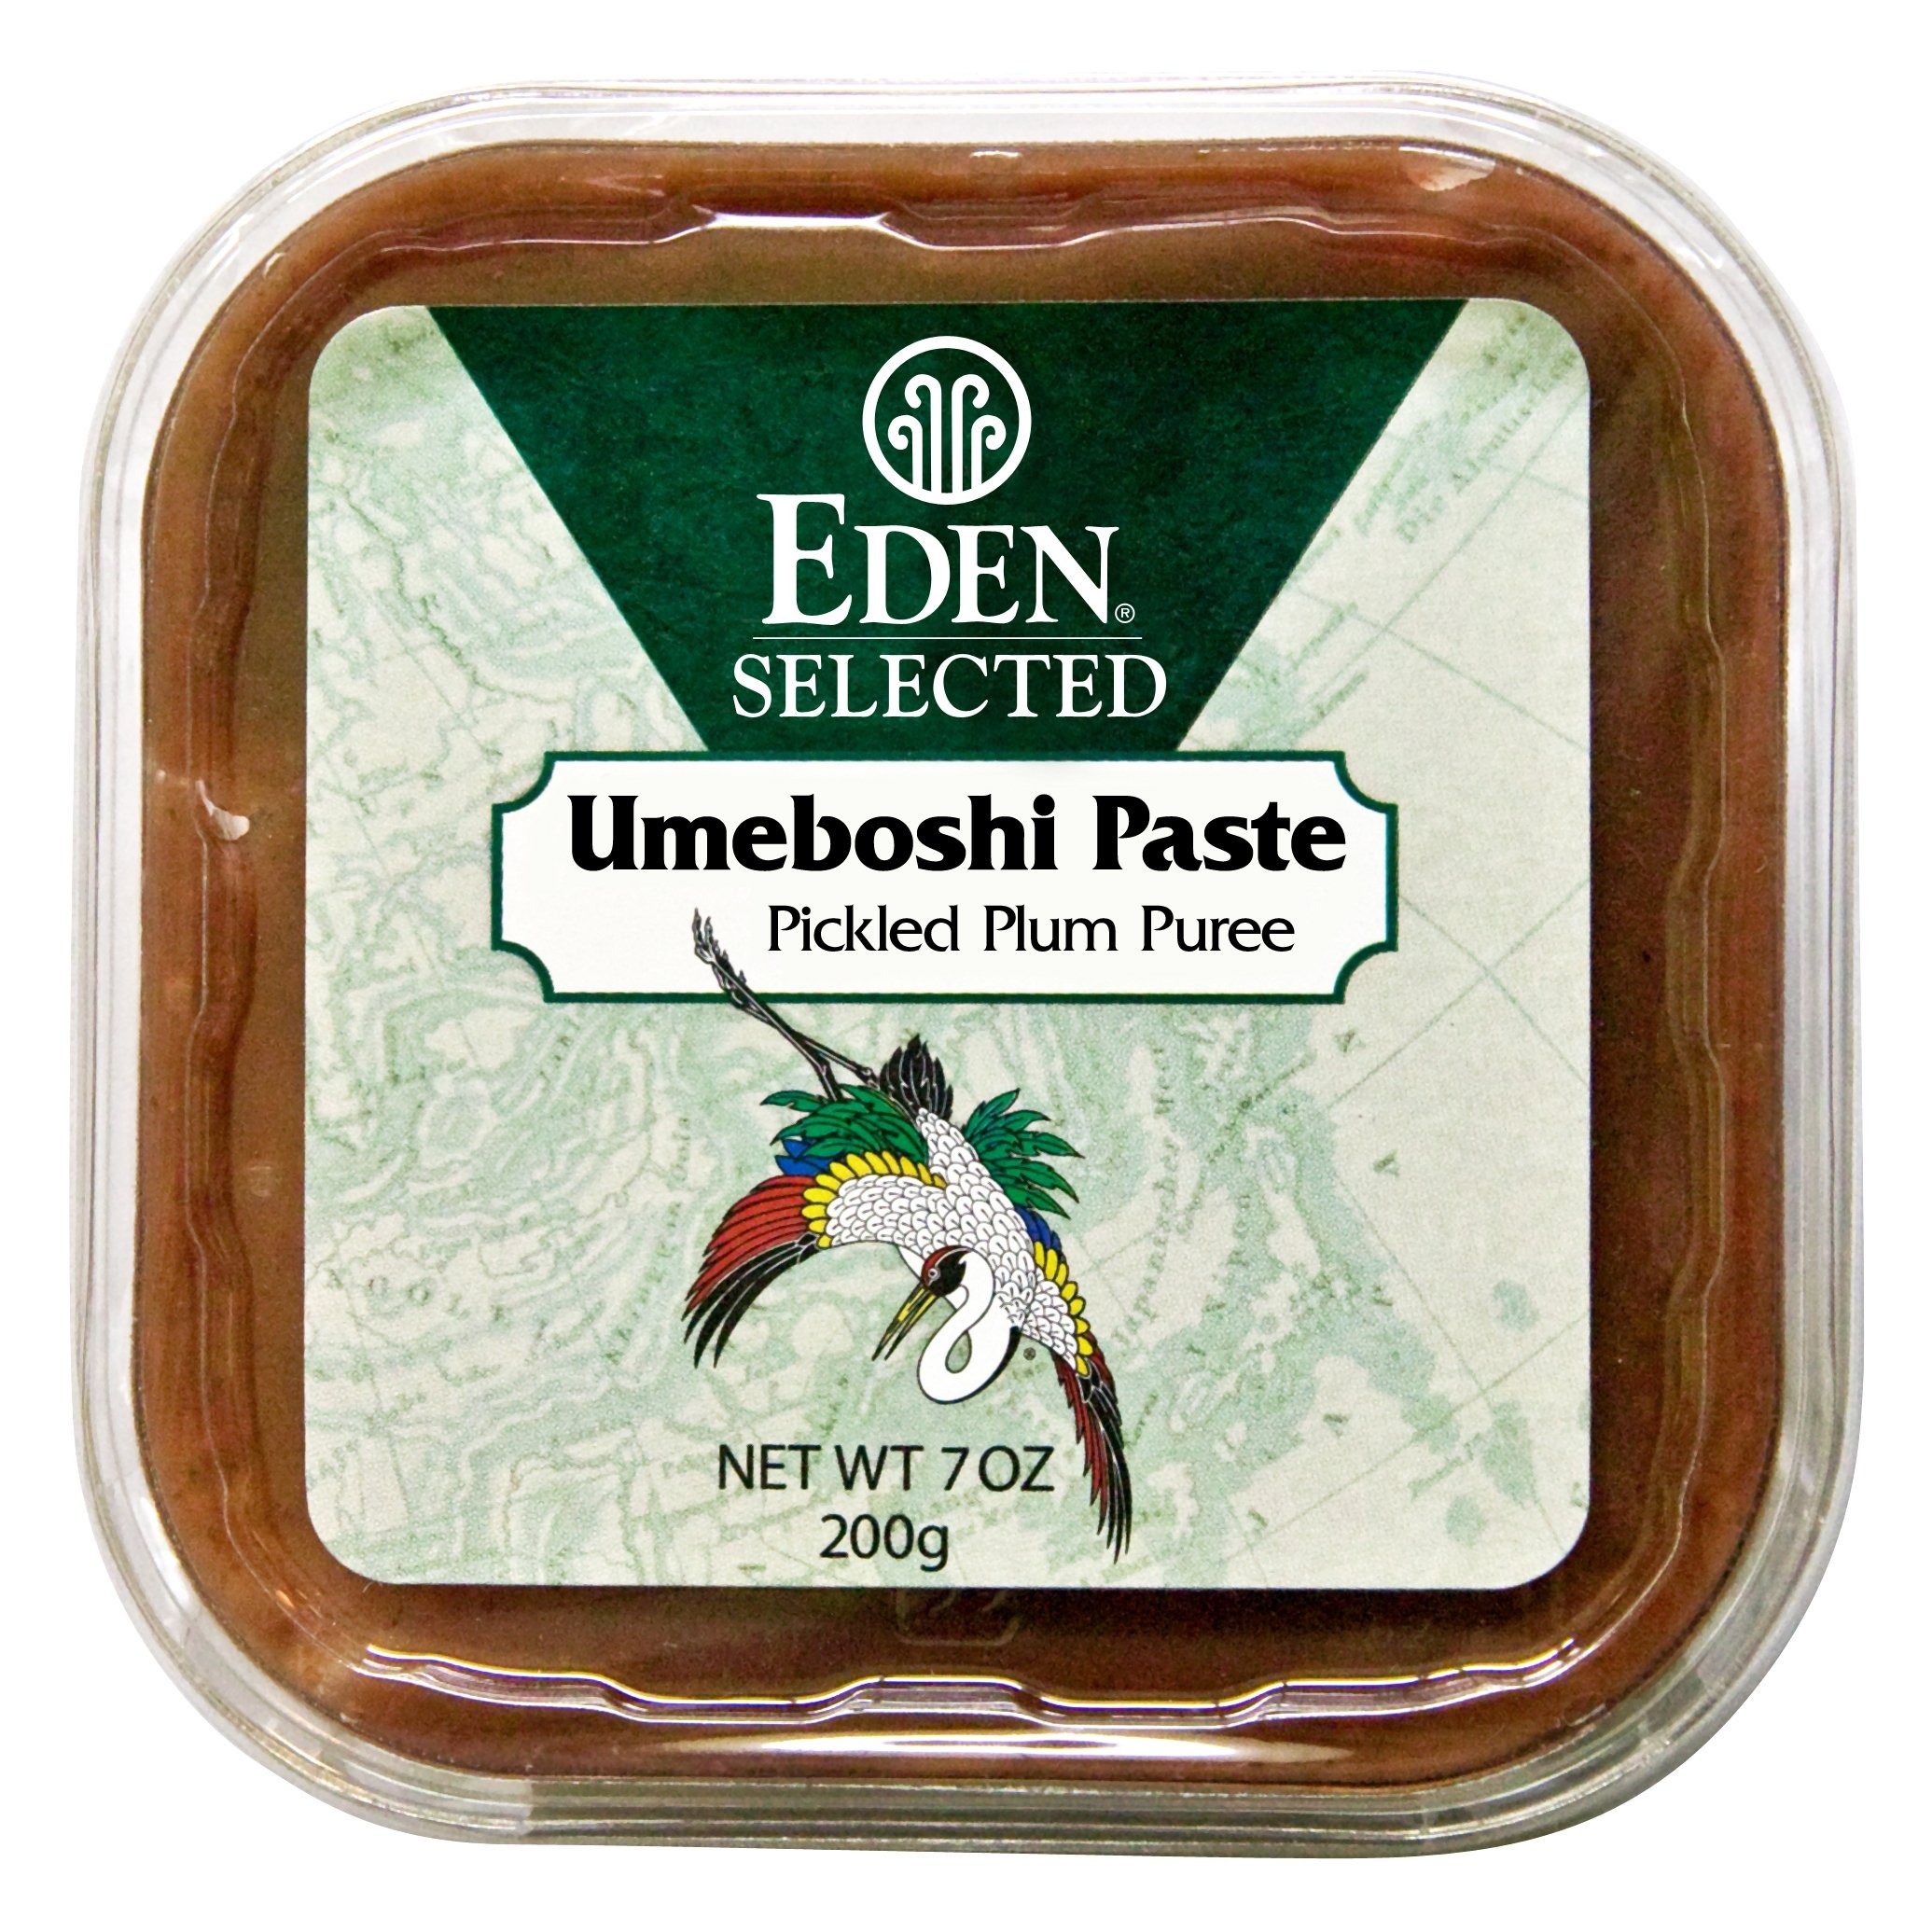
Item Name: Eden Foods Umeboshi Paste - Pickled Plum Puree - 7.05 oz (3 Pack)
Bullet Point 1: Pack of three, 7-ounce packages (total of 21-ounces)
Bullet Point 2: Product of Japan
Value: 21.15
Unit: Fl Oz

Price: 13.94